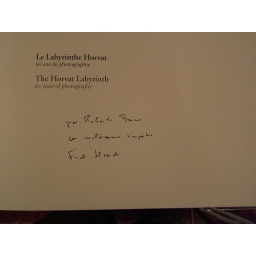
Frank Horvat signed this book in his house of Boulogne-Billancourt. A master with still a lot of energy